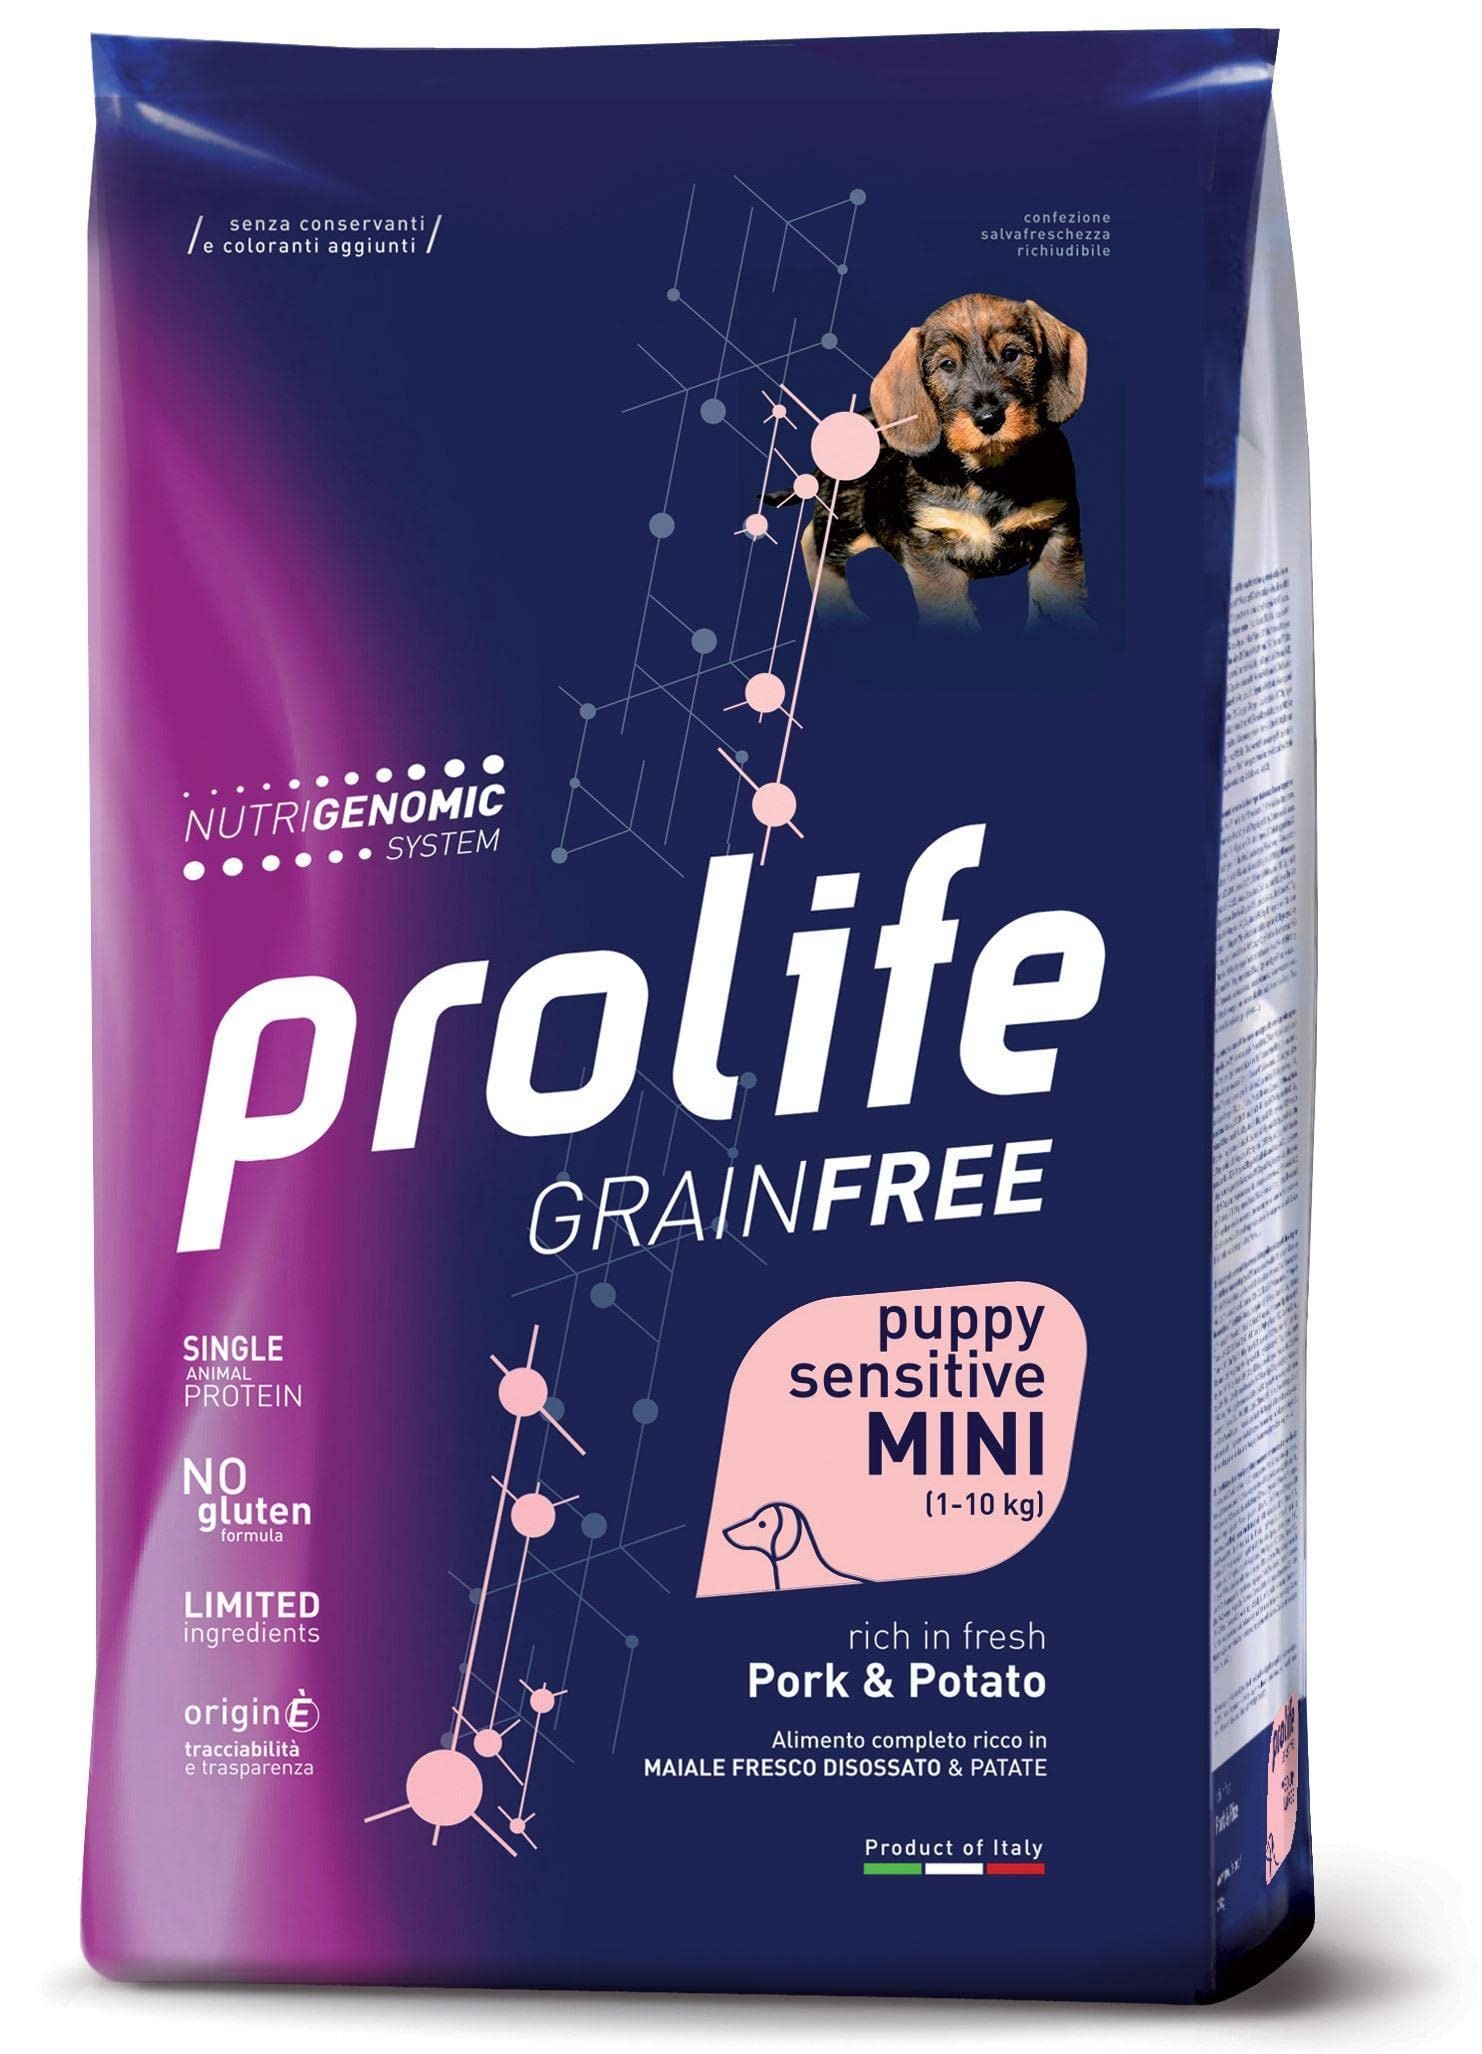
PROLIFE Grain Free Puppy Sensitive Maiale & Patate - Mini. Confezione da 2kg
Le crocchette Prolife grain free puppy sensitive sono un alimento completo ricco in maiale disossato e patate per cuccioli sensibili di taglia piccola monoproteico gluten free grain free cuccioli sensibili
Brand: Prolife
Category: Animals & Pet Supplies > Pet Supplies > Dog Supplies > Dog Food